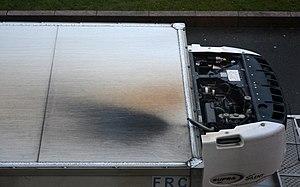
Pollution particulaire (particules de type noir de carbone/suies) avec nuisances sonores par un camion frigorifique à l'arrêt pour livraison à un petit supermarché (Lille, le 23 janvier 2018)
Un camion frigorifique est un camion spécialement conçu pour produire et conserver des frigories afin de pouvoir transporter les denrées périssables, tels que des aliments surgelés, de la viande, du poisson, du lait et des laitages, des fruits et les légumes... C'est un élément essentiel de la logistique du froid, principalement utilisé pour le respect de la chaine du froid dans le domaine agroalimentaire, mais il est parfois aussi utilisé pour transporter des produits chimiques sensibles à la température. Plus les portes restent ouvertes longtemps, plus le groupe frigorifique doit fonctionner et donc consommer de l'énergie.